Statue of Idrimi

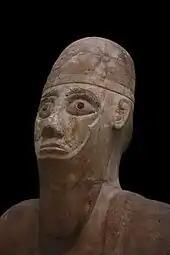
Detail of the head

The statue is carved of hard white dolomitic magnesite and the eyebrows, eyelids and pupils are inlaid with glass and black stone. The king, who is seated on a throne, wears a round-topped crown with band and neck-guard and a garment with narrow borders. King Idrimi is depicted crossing his right arm above the left. An inscription covers large parts of the body.